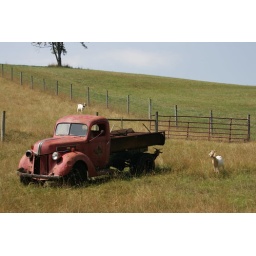
A truck sitting in the field of a farm in the Shenandoah Valley in Virginia.